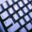
Label: keyboard